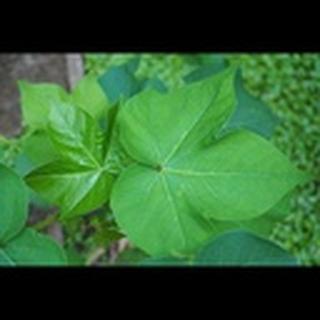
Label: healthy_cotton